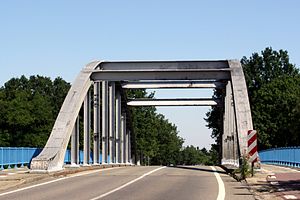
Joe's Bridge
Joe's bridge i Lommel i dag
Joe's Bridge er et tilnavn for bro nr. 9 over Maas-Scheldekanalen i den belgiske by Lommel.